Smoking ceremony

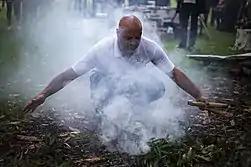
Welcome to Country smoking ceremony performed by an Aboriginal elder

Smoke and fire have been traditionally used by Indigenous Australians as a form of communication. Individuals light a fire when entering another group's country, signalling their entry to the people who live there, and acting as a call for help when necessary. In the 21st century, smoking ceremonies have become a more frequent occurrence as part of Welcome to Country ceremonies. Welcome to Country ceremonies are part of reconciliation as they acknowledge the traditional ownership of the land and involve Aboriginal Australians in events that take place on their land. Smoking ceremonies are performed by Indigenous elders and community members in an event open to the non-Indigenous Australian public, as opposed to the closed ceremonies performed within a community. While smoking ceremonies are not a universal element of Indigenous cultures, they have been performed across the country by a number of different community elders.